Rossiya Hotel

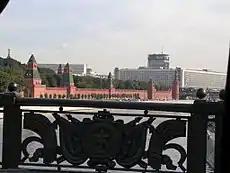
View from the Bolshoy Kamenny Bridge

The Rossiya Hotel was built in Moscow from 1964 until 1967 at the order of the Soviet government. Construction used the existing foundations of a cancelled skyscraper project, the Zaryadye Administrative Building, which would have been the eighth of what are now referred to as the "Seven Sisters". One of the prerequisites for the construction of the new tourist complex in Moscow was to address the lack of hotel rooms. This became especially important after the construction of the State Kremlin Palace. The projected hotel had to accommodate not only tourists but also congress delegates and participants of congresses.